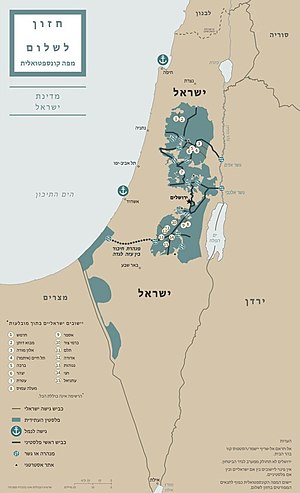
Peace to Prosperity: A Vision to Improve the Lives of the Palestinian and Israeli People
Den palæstinensiske stats områder (med gråt) forenes med en tunnel.
Peace to Prosperity: A Vision to Improve the Lives of the Palestinian and Israeli People er et forslag fra Trump-administrationen med den erklærede hensigt at løse den israelsk-palæstinensiske konflikt. Donald Trump afslørede formelt planen på en pressekonference i Det Hvide Hus den 28. januar 2020 sammen med den israelske premierminister Benjamin Netanyahu; Palæstinensiske repræsentanter deltog ikke.